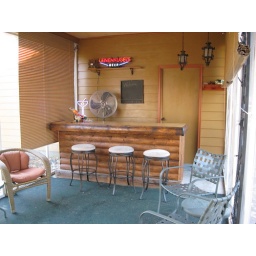
Breezeway has new half log bar with storage and under counter lighting. Door leads to two car garage.